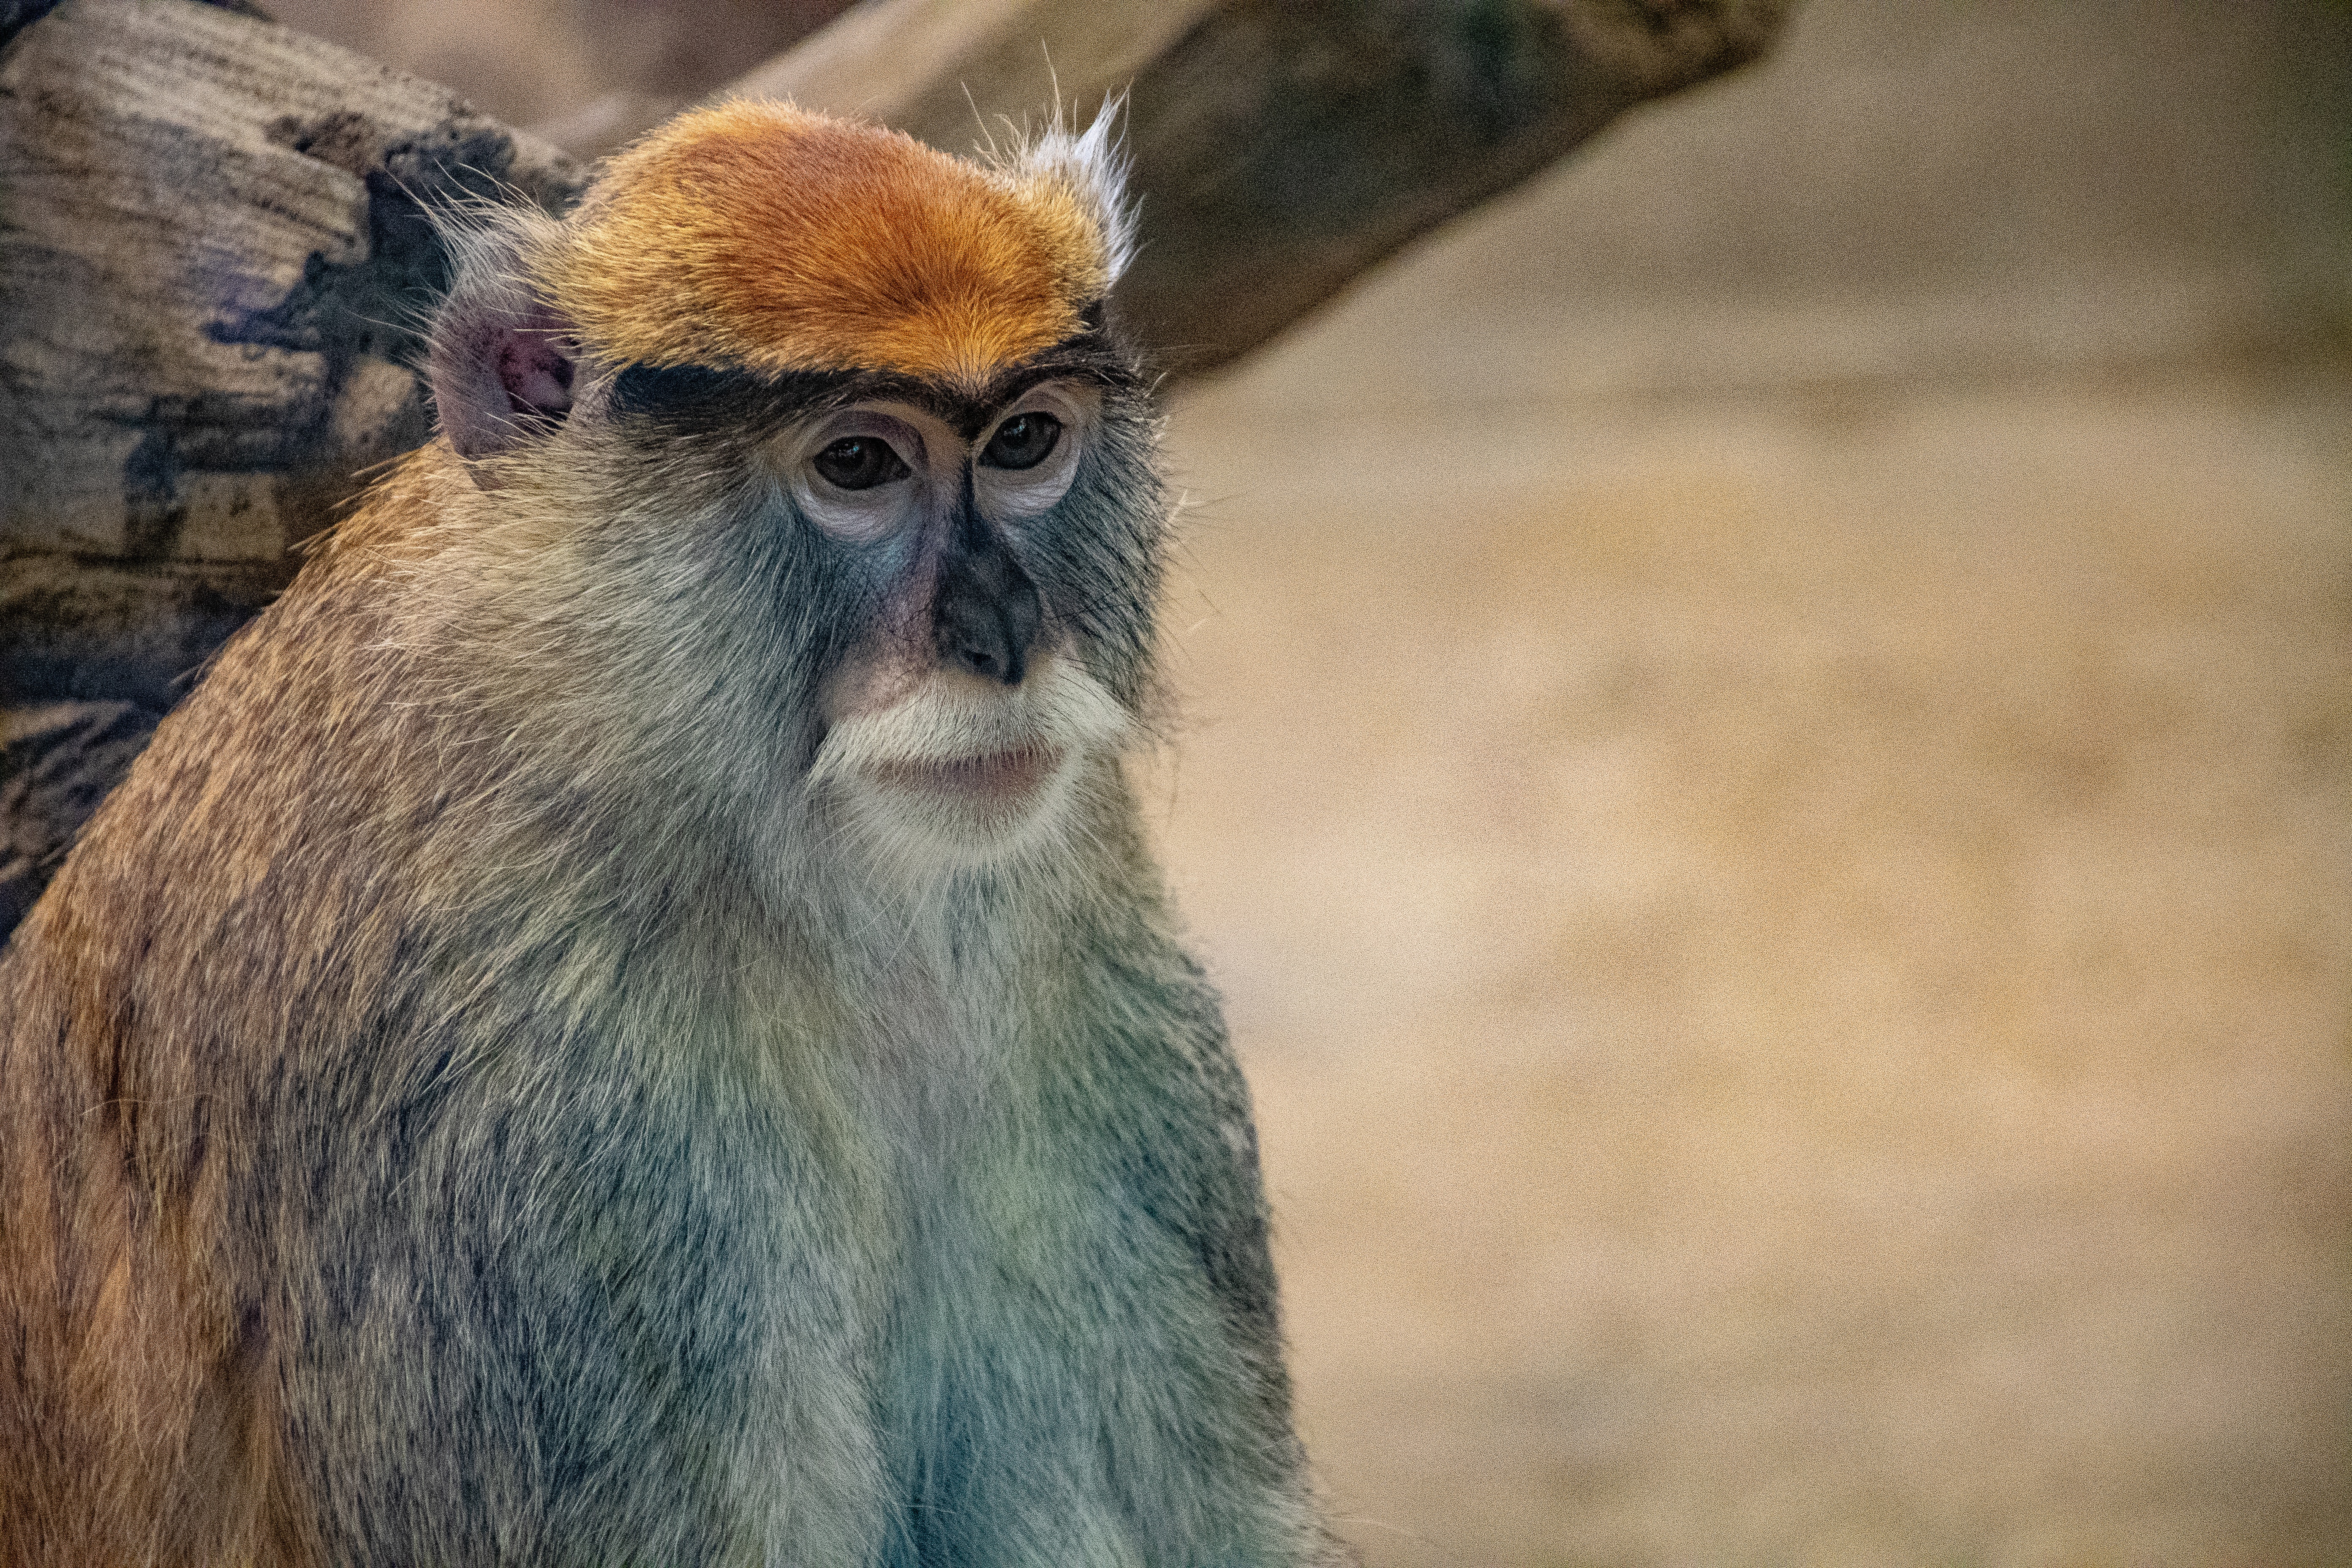
mammal, vertebrate, primate, macaque, terrestrial animal, organism, snout, wildlife, Patas, temple, guenon, fur